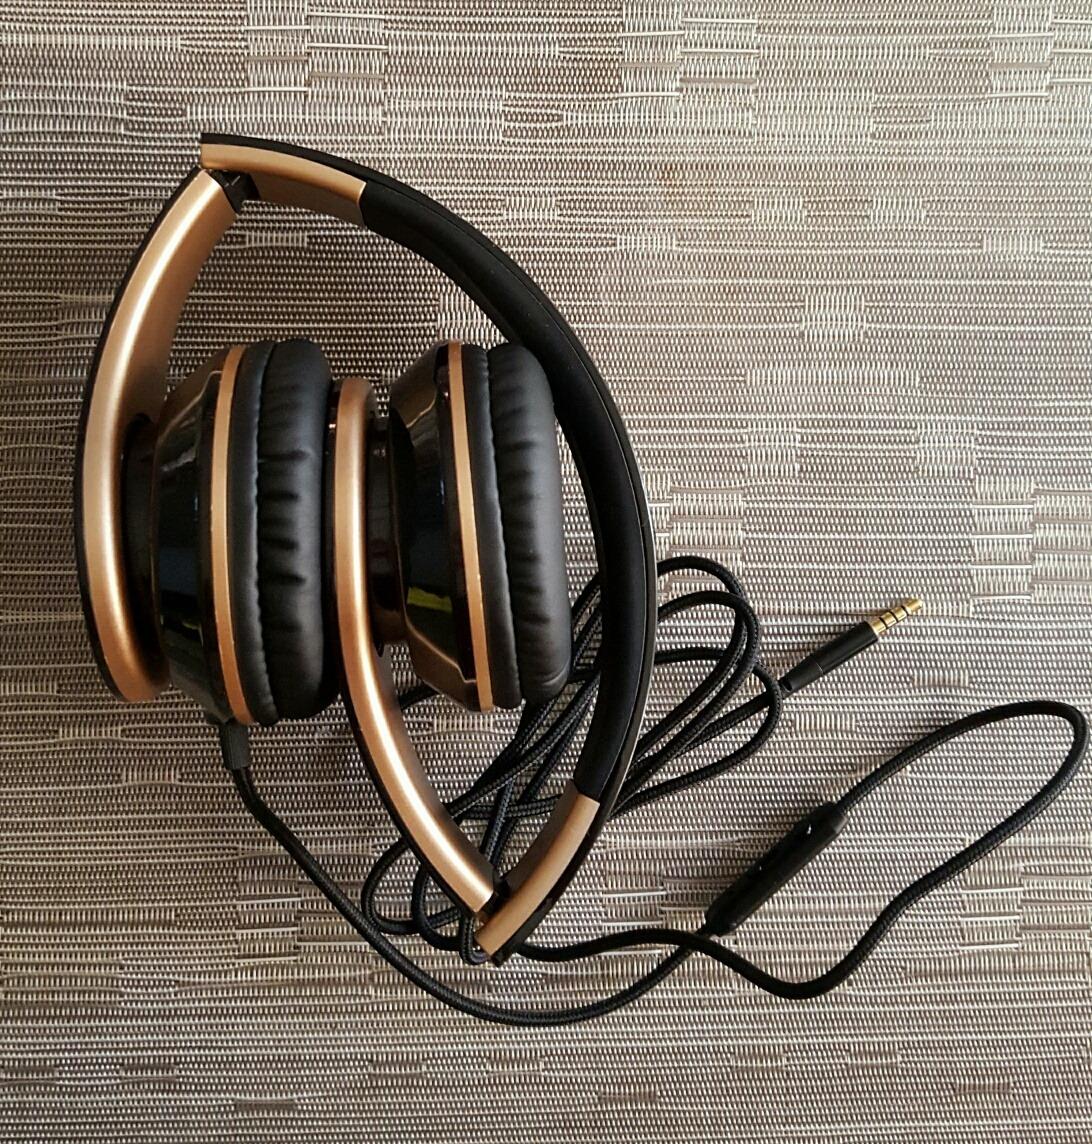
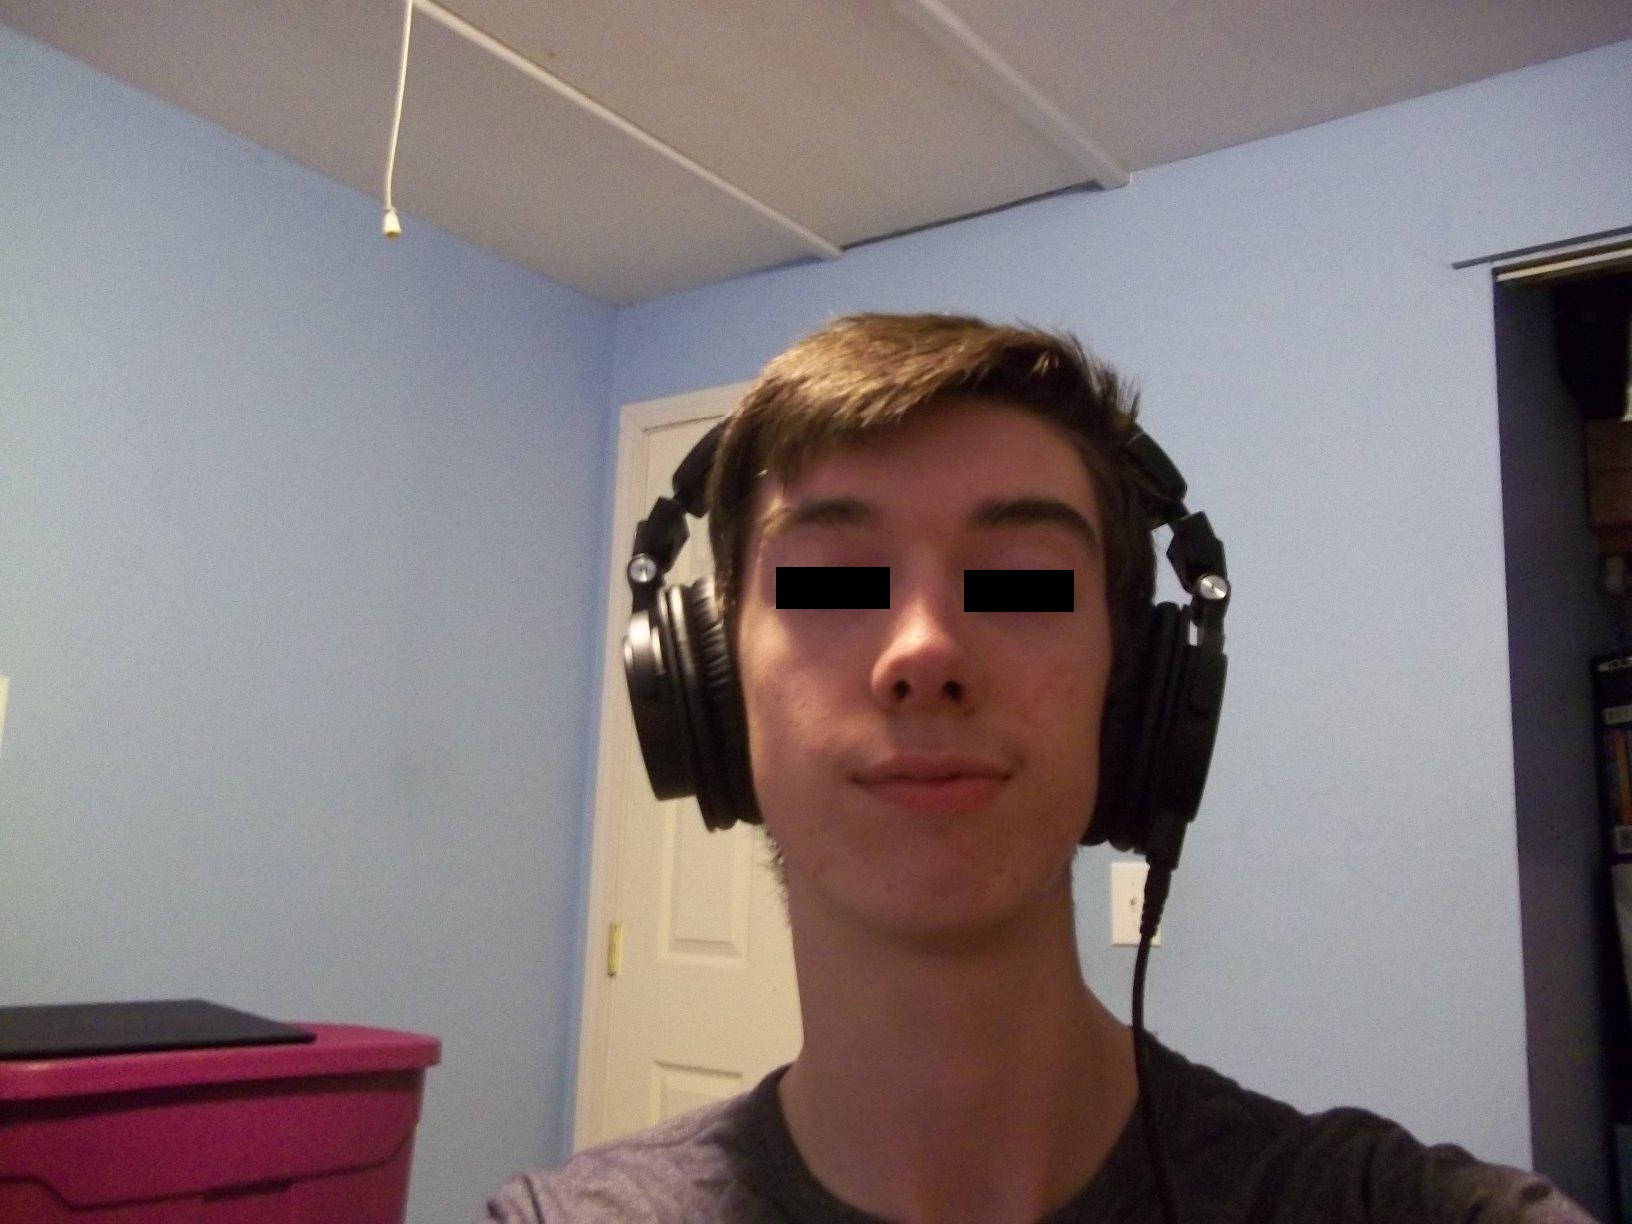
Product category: headphones
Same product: no